Sonvilier

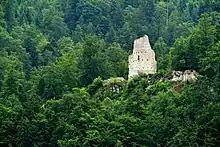
Ruins of Erguel Castle

Erguel Castle, now in ruins, was built south-east of the village in the 11th century. The castle was the center of government for the lands that the Lords of Arguel (or Erguel) ruled. In 1264 Otto von Erguel, who at the time lived in Basel, ceded the lands to the Prince-Bishop of Basel. In return the bishop granted him lands in Alsace. Under the Prince-Bishop the Erguel lands, including Sonvilier, became part of the seigniory of Erguel. During the 13th and 14th century a local noble family was mentioned in Sonvilier. During the 16th century the municipality was the largest in the Erguel and was home to a half dozen mills that were held in fief to the Prince-Bishop of Basel.